Clyde D. Eddleman

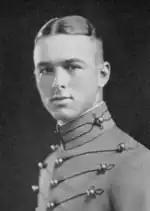
At West Point in 1924

Eddleman was born on 17 January 1902, in Orange, Texas. He graduated from Lake Charles High School in Lake Charles, Louisiana in 1919. In 1924 he graduated from the United States Military Academy, receiving his commission in the Infantry.